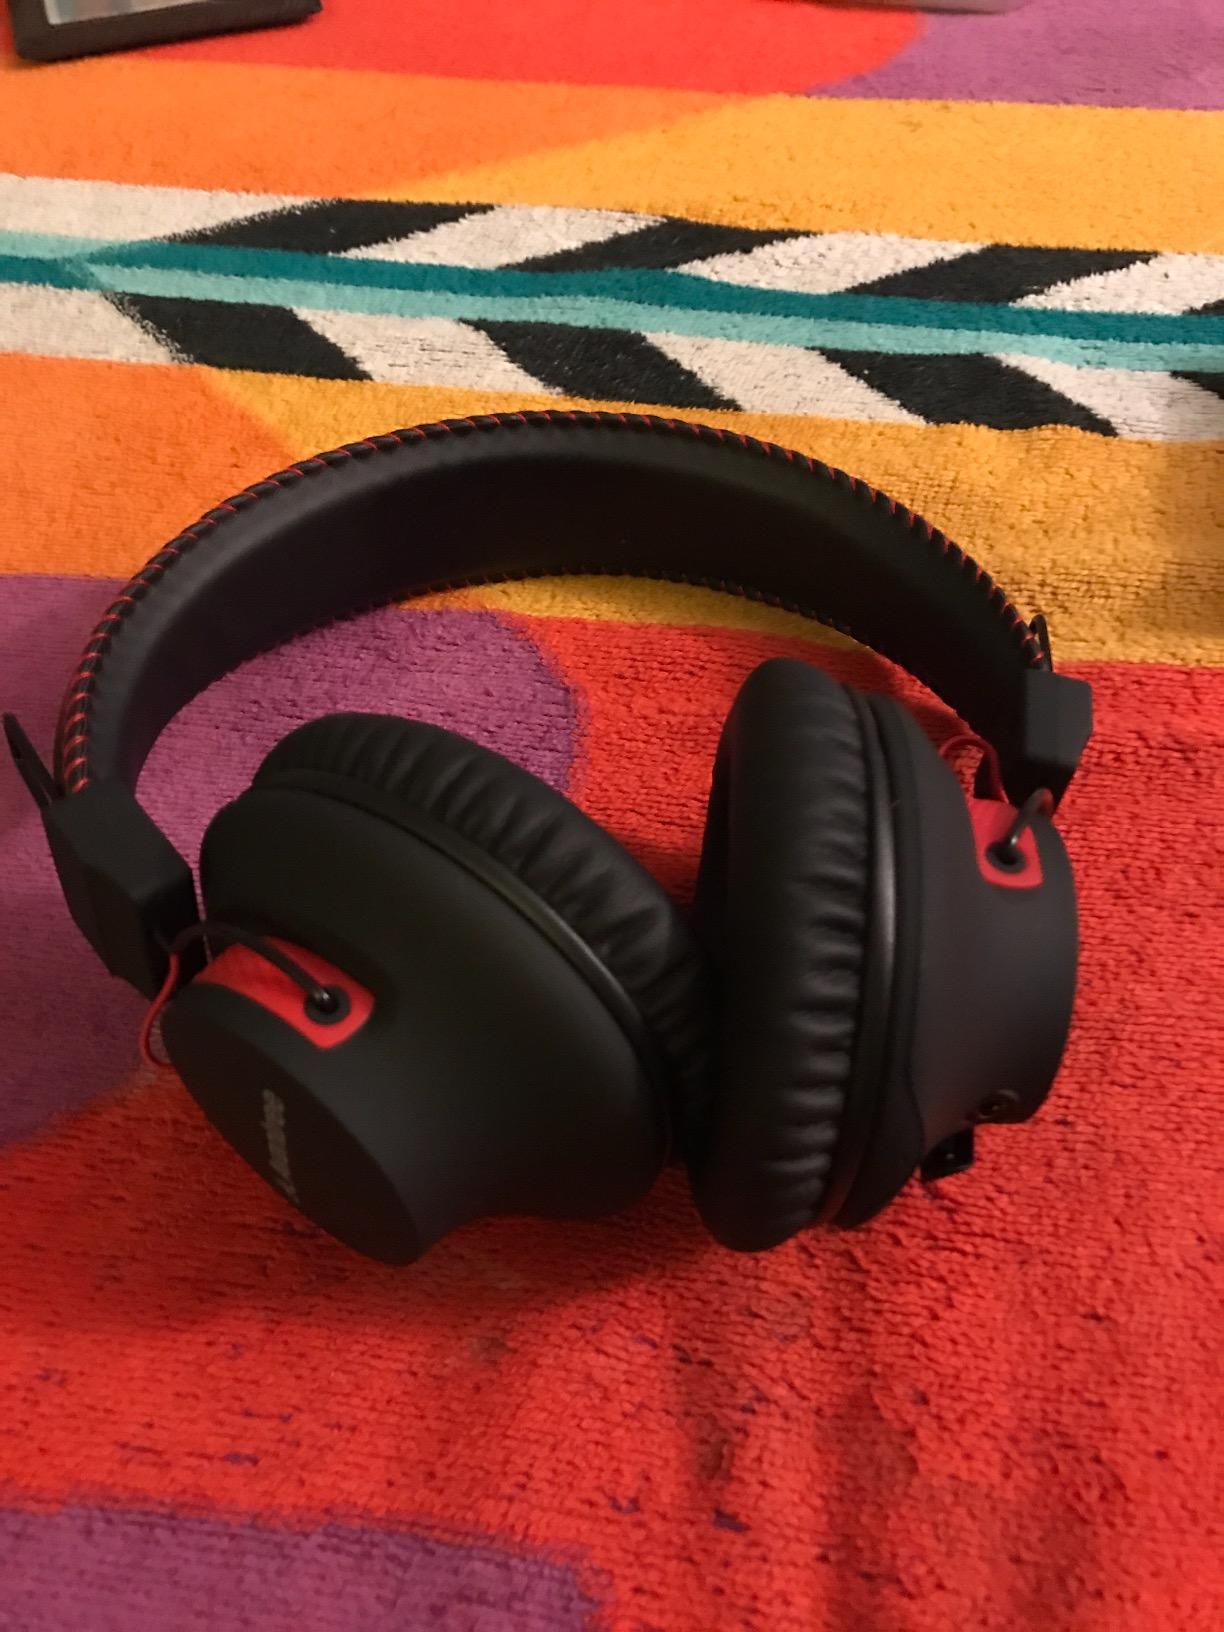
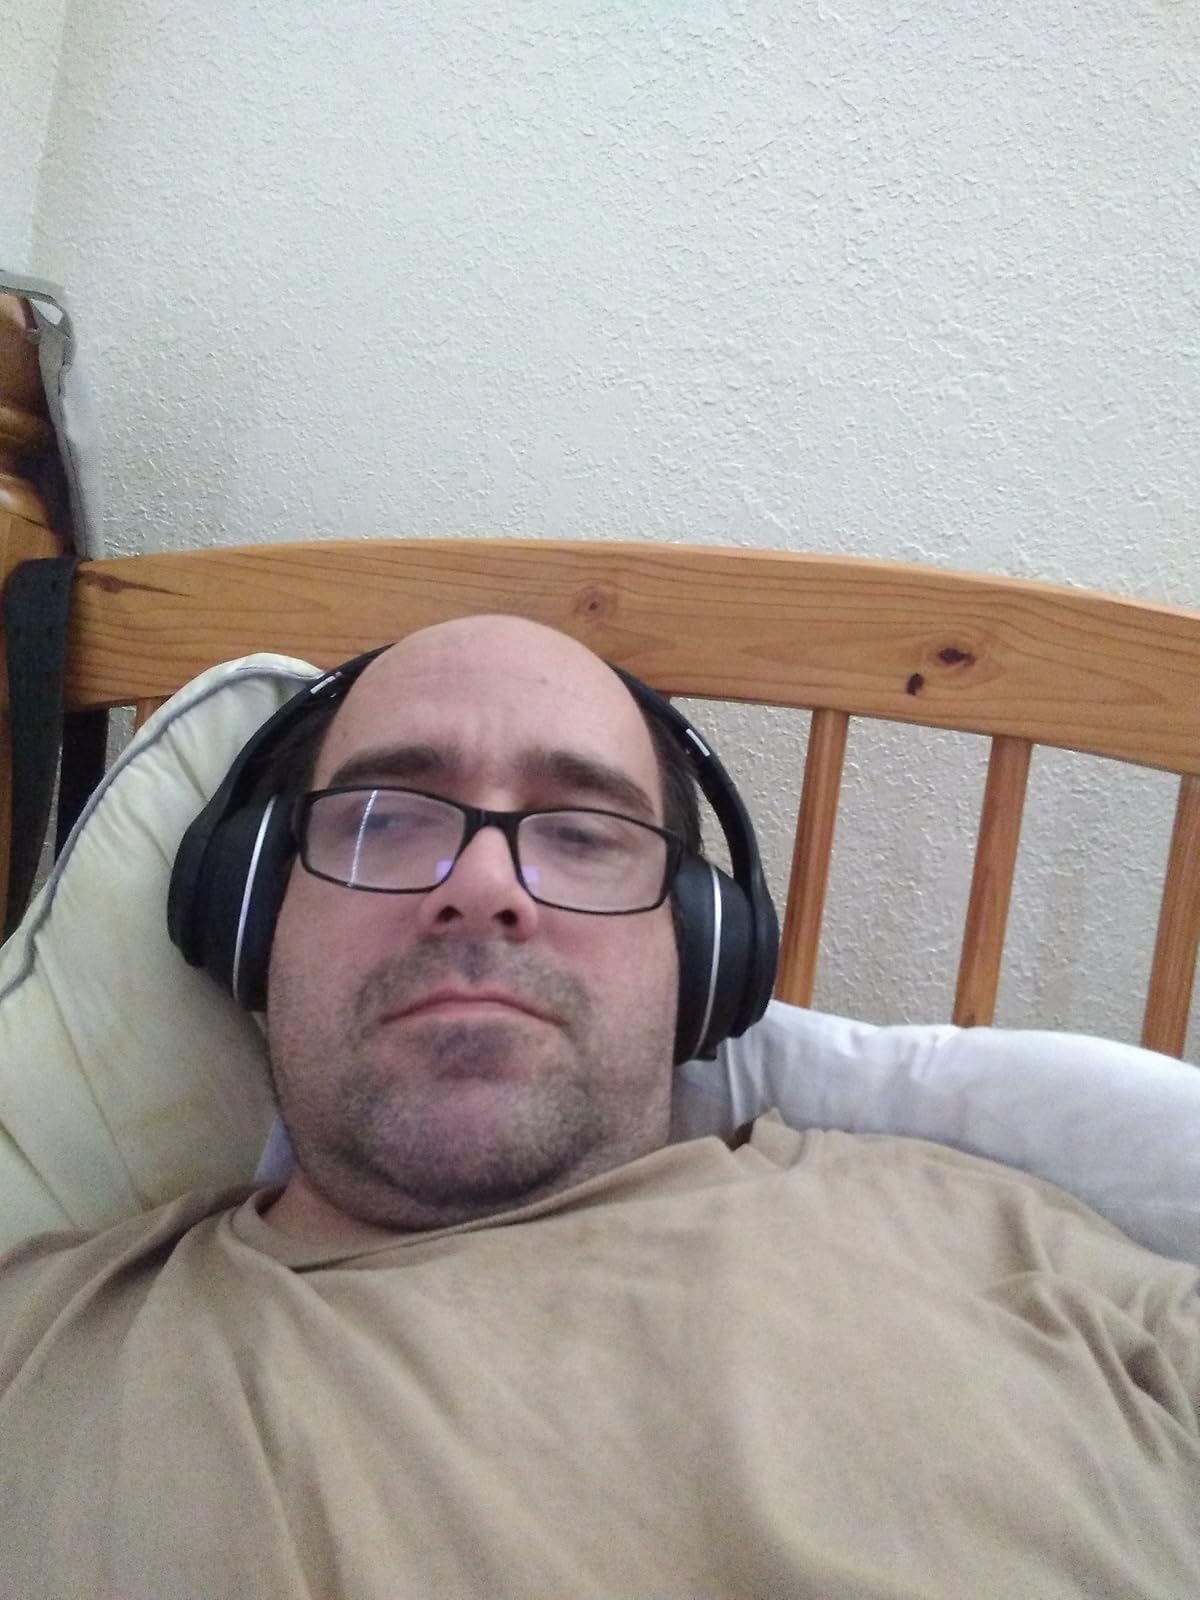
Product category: headphones
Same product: no